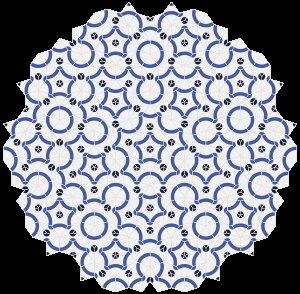
En mathématiques, et plus particulièrement en géométrie, un pavage apériodique est un pavage non périodique ne contenant pas de sections périodiques arbitrairement grandes.